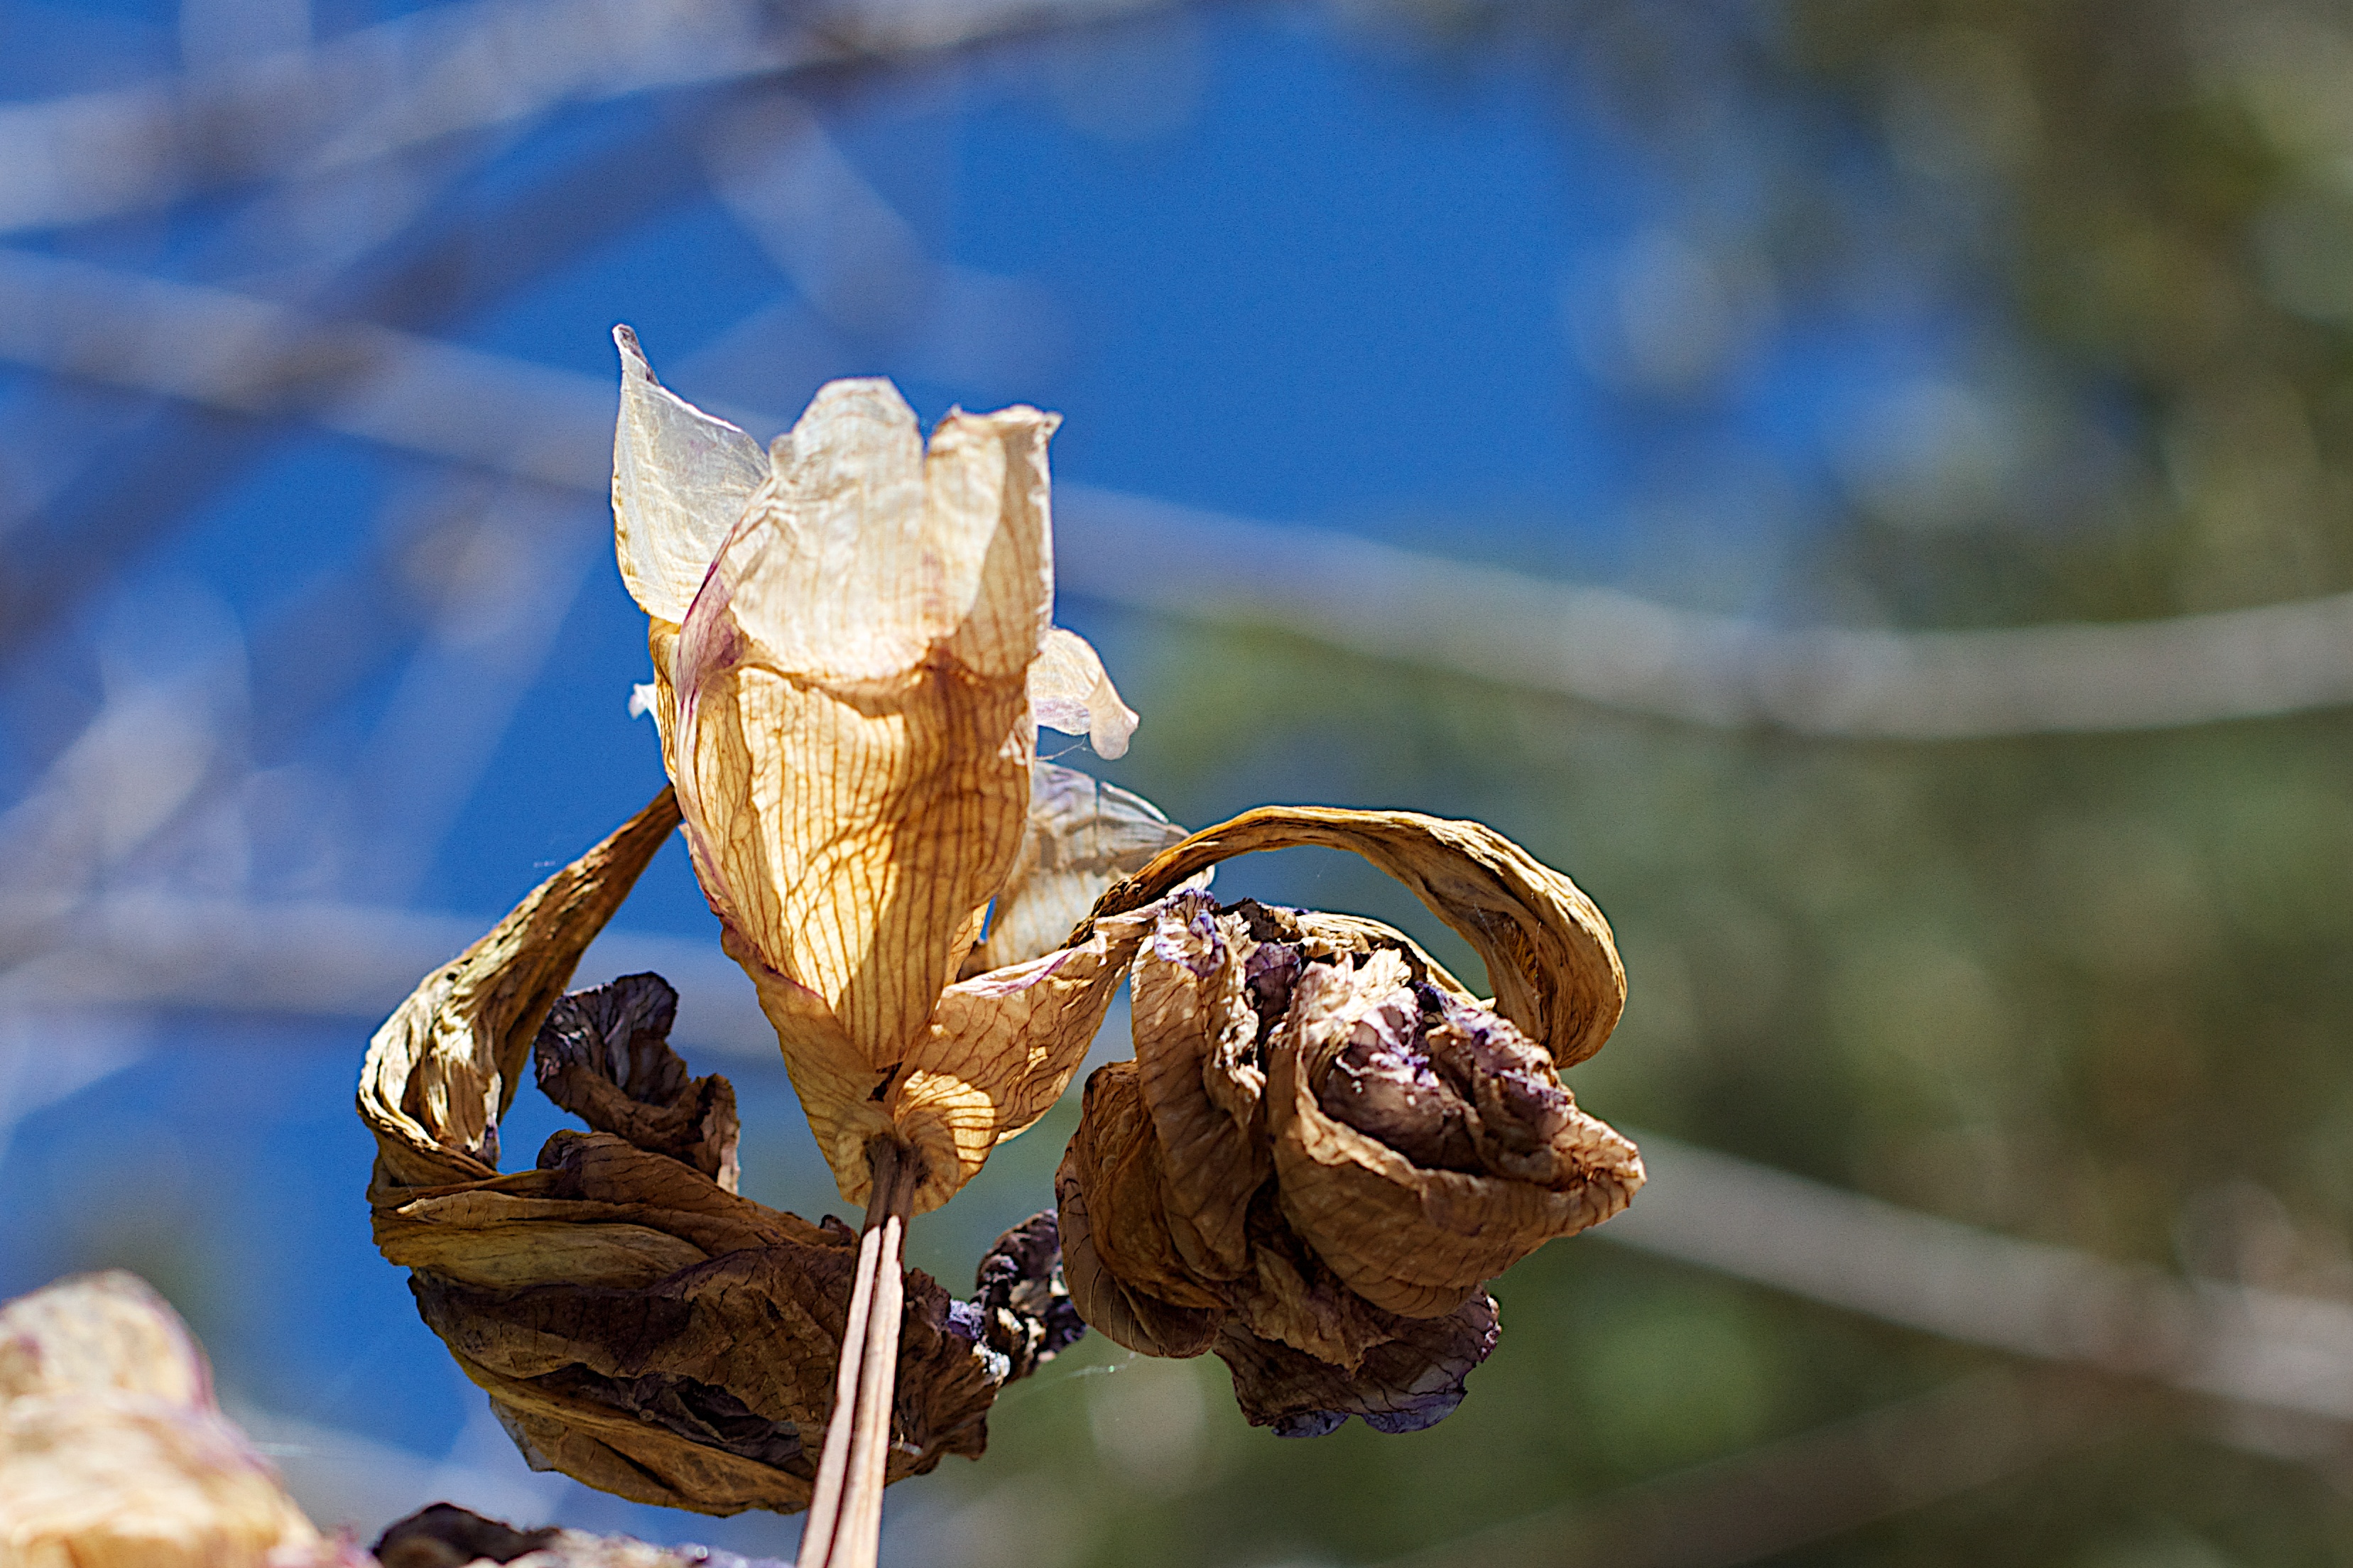
tree, nature, branch, blossom, plant, photography, sunlight, leaf, flower, frost, spring, produce, autumn, flora, season, close up, iris, bud, macro photography, flowering plant, plant stem, land plant